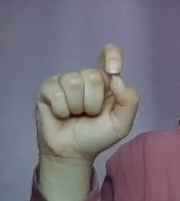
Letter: fa